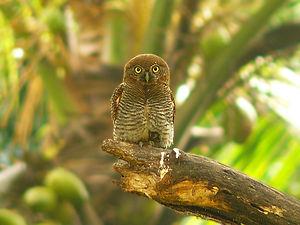
La Chevêchette de jungle est une espèce d'oiseaux de la famille des Strigidae.